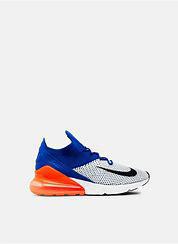
Brand: Nike
Model: Air Max 270 Flyknit